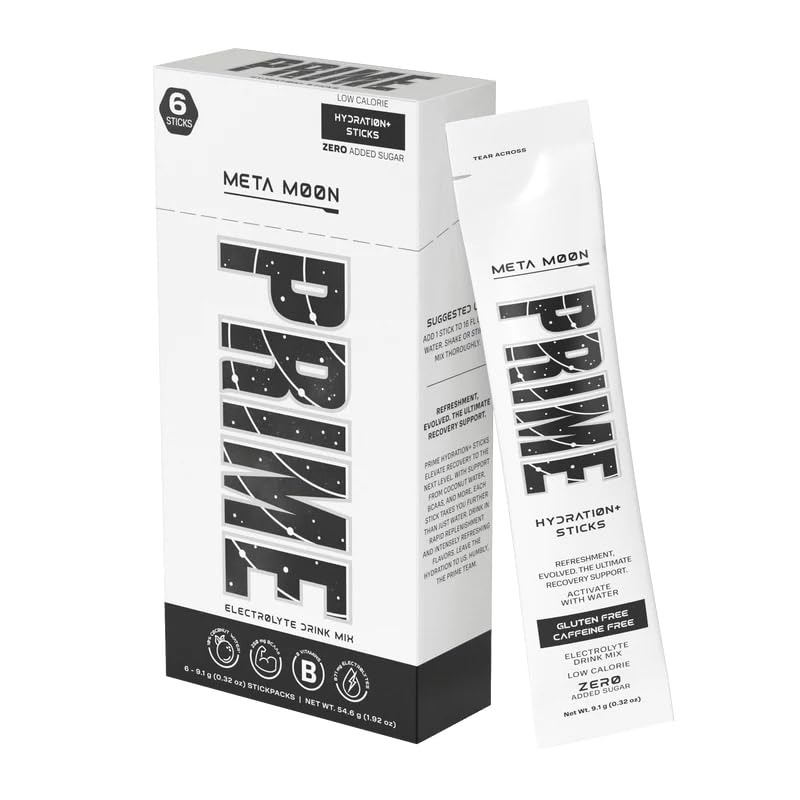
Item Name: PRIME HYDRATION Drink Mix Sticks Meta Moon - 6 Pack
Bullet Point 1: 6 PK Meta Moon PRIME Sticks Pack
Bullet Point 2: Zero added sugar​
Bullet Point 3: 20 Calories
Bullet Point 4: 250 mg BCAAs
Bullet Point 5: Antioxidants + Electrolytes
Bullet Point 6: 10% Coconut Water
Product Description: 10% Coconut water(when prepared as directed). 250 mg BCAAS. B vitamins. 871 mg electrolytes. Low calorie. Zero added sugars. Hydration+ sticks. Antioxidants. Refreshment, evolved. The ultimate recovery support. Prime hydration+ Sticks elevate recovery to the next level. With support from coconut water, BCCAS, and more, each stick takes you further than just water. Drink in rapid replenishment and intensely refreshing flavors. Leave the hydration to us. Humbly, the prime team. drinkprime.com. Follow Us: Drinkprime.com (at)drinkprime Instagram. Please recycle container.
Value: 2.1164
Unit: Ounce

Price: 9.98